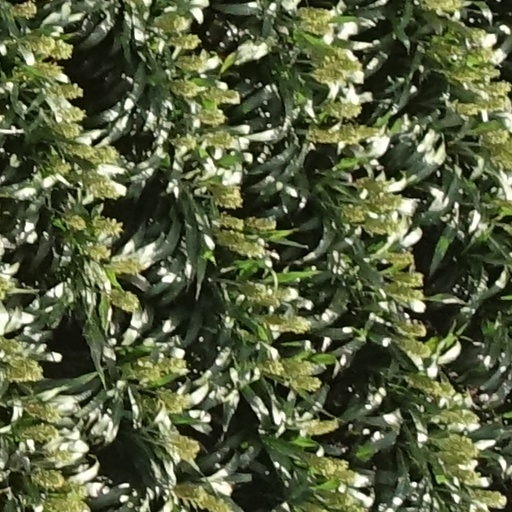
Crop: sorghum